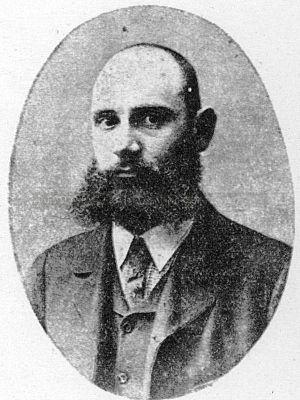
Yane Ivanov Sandanski, dit Yane Sandanski, fut un révolutionnaire bulgare et un des dirigeants du mouvement macédonien contre la domination ottomane en Macédoine à la fin du XIXᵉ siècle et au début du XXᵉ siècle.